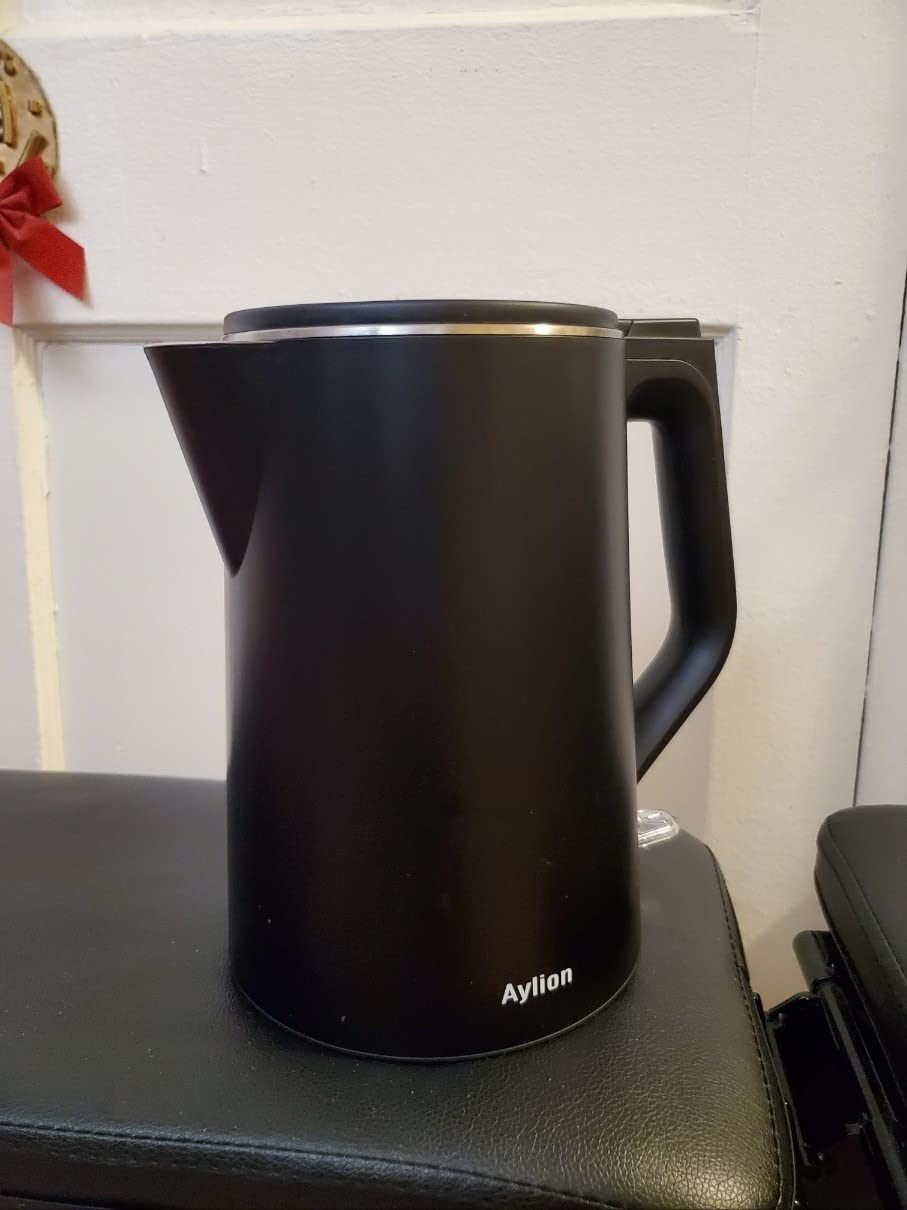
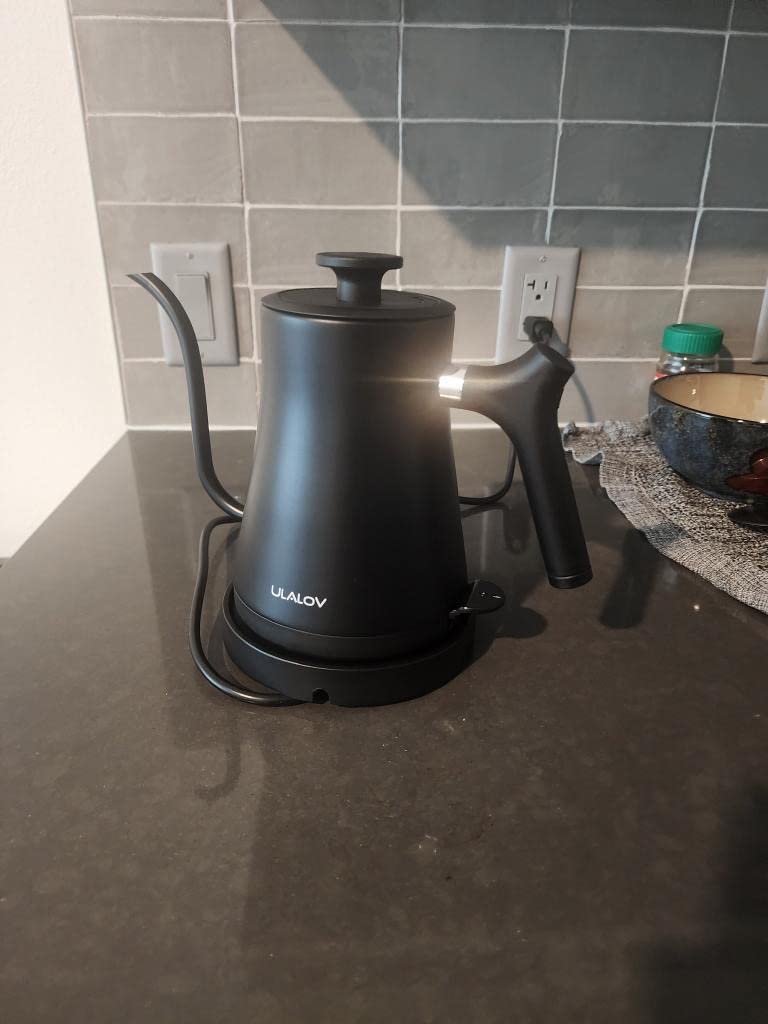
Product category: items_kettle
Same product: no